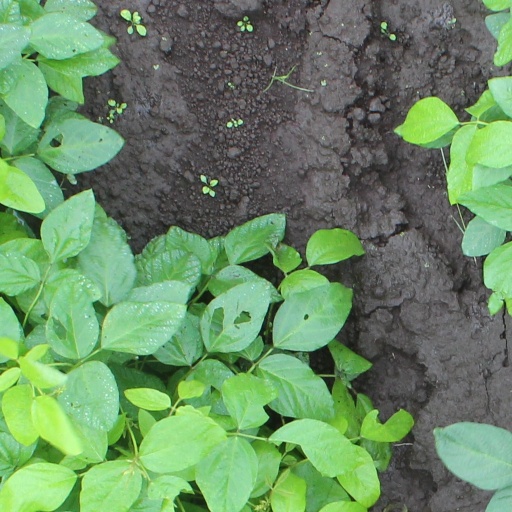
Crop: soybean